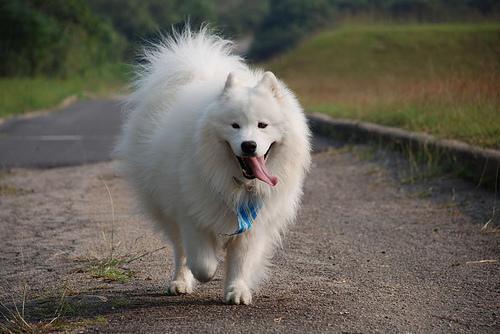
samoyed